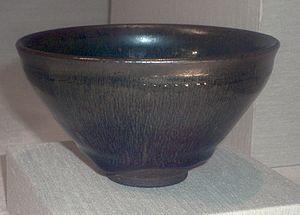
Un chawan est un bol utilisé pour la préparation et la consommation du thé. Il existe de nombreux types de chawan utilisés dans la cérémonie du thé, et le choix de leur utilisation dépend de nombreuses considérations. En plus d'être utilisé pour le thé chinois, il est utilisé pour le matcha dans la cérémonie japonaise du thé.